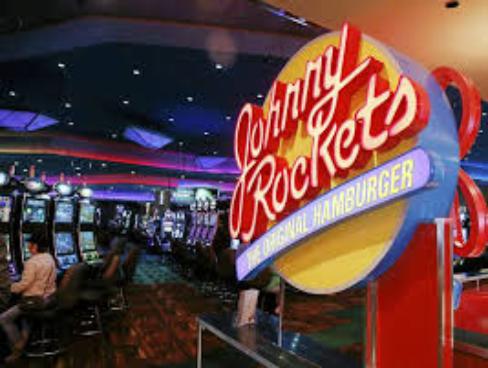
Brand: Johnny Rockets
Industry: Food